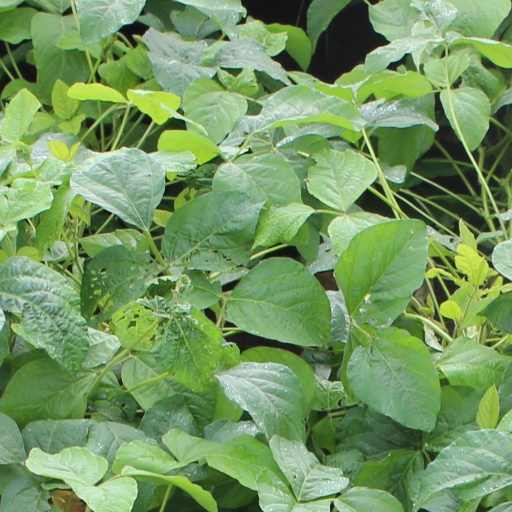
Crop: soybean